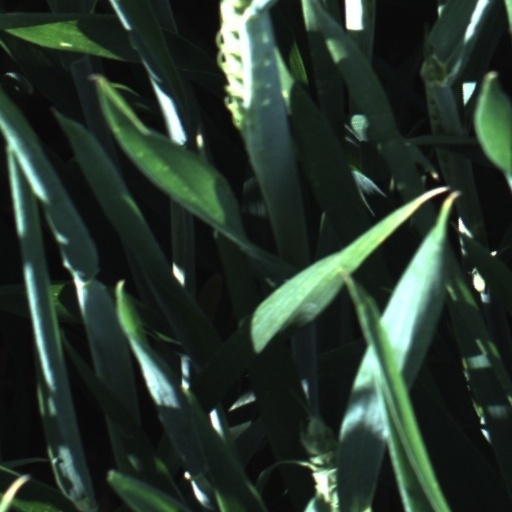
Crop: wheat